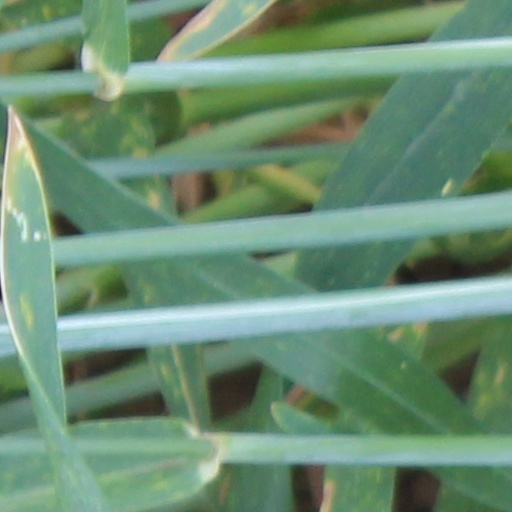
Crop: wheat